Senkaku Islands

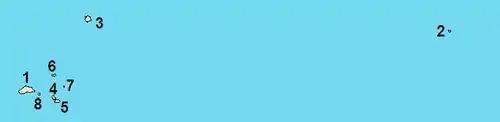
The five islands and three rocks, numbered for the table above.

The depth of the surrounding waters of the continental shelf is approximately except for the Okinawa Trough on the south. The shelf is shallow enough that the western islands were likely connected to the mainland during the Last Glacial Period.